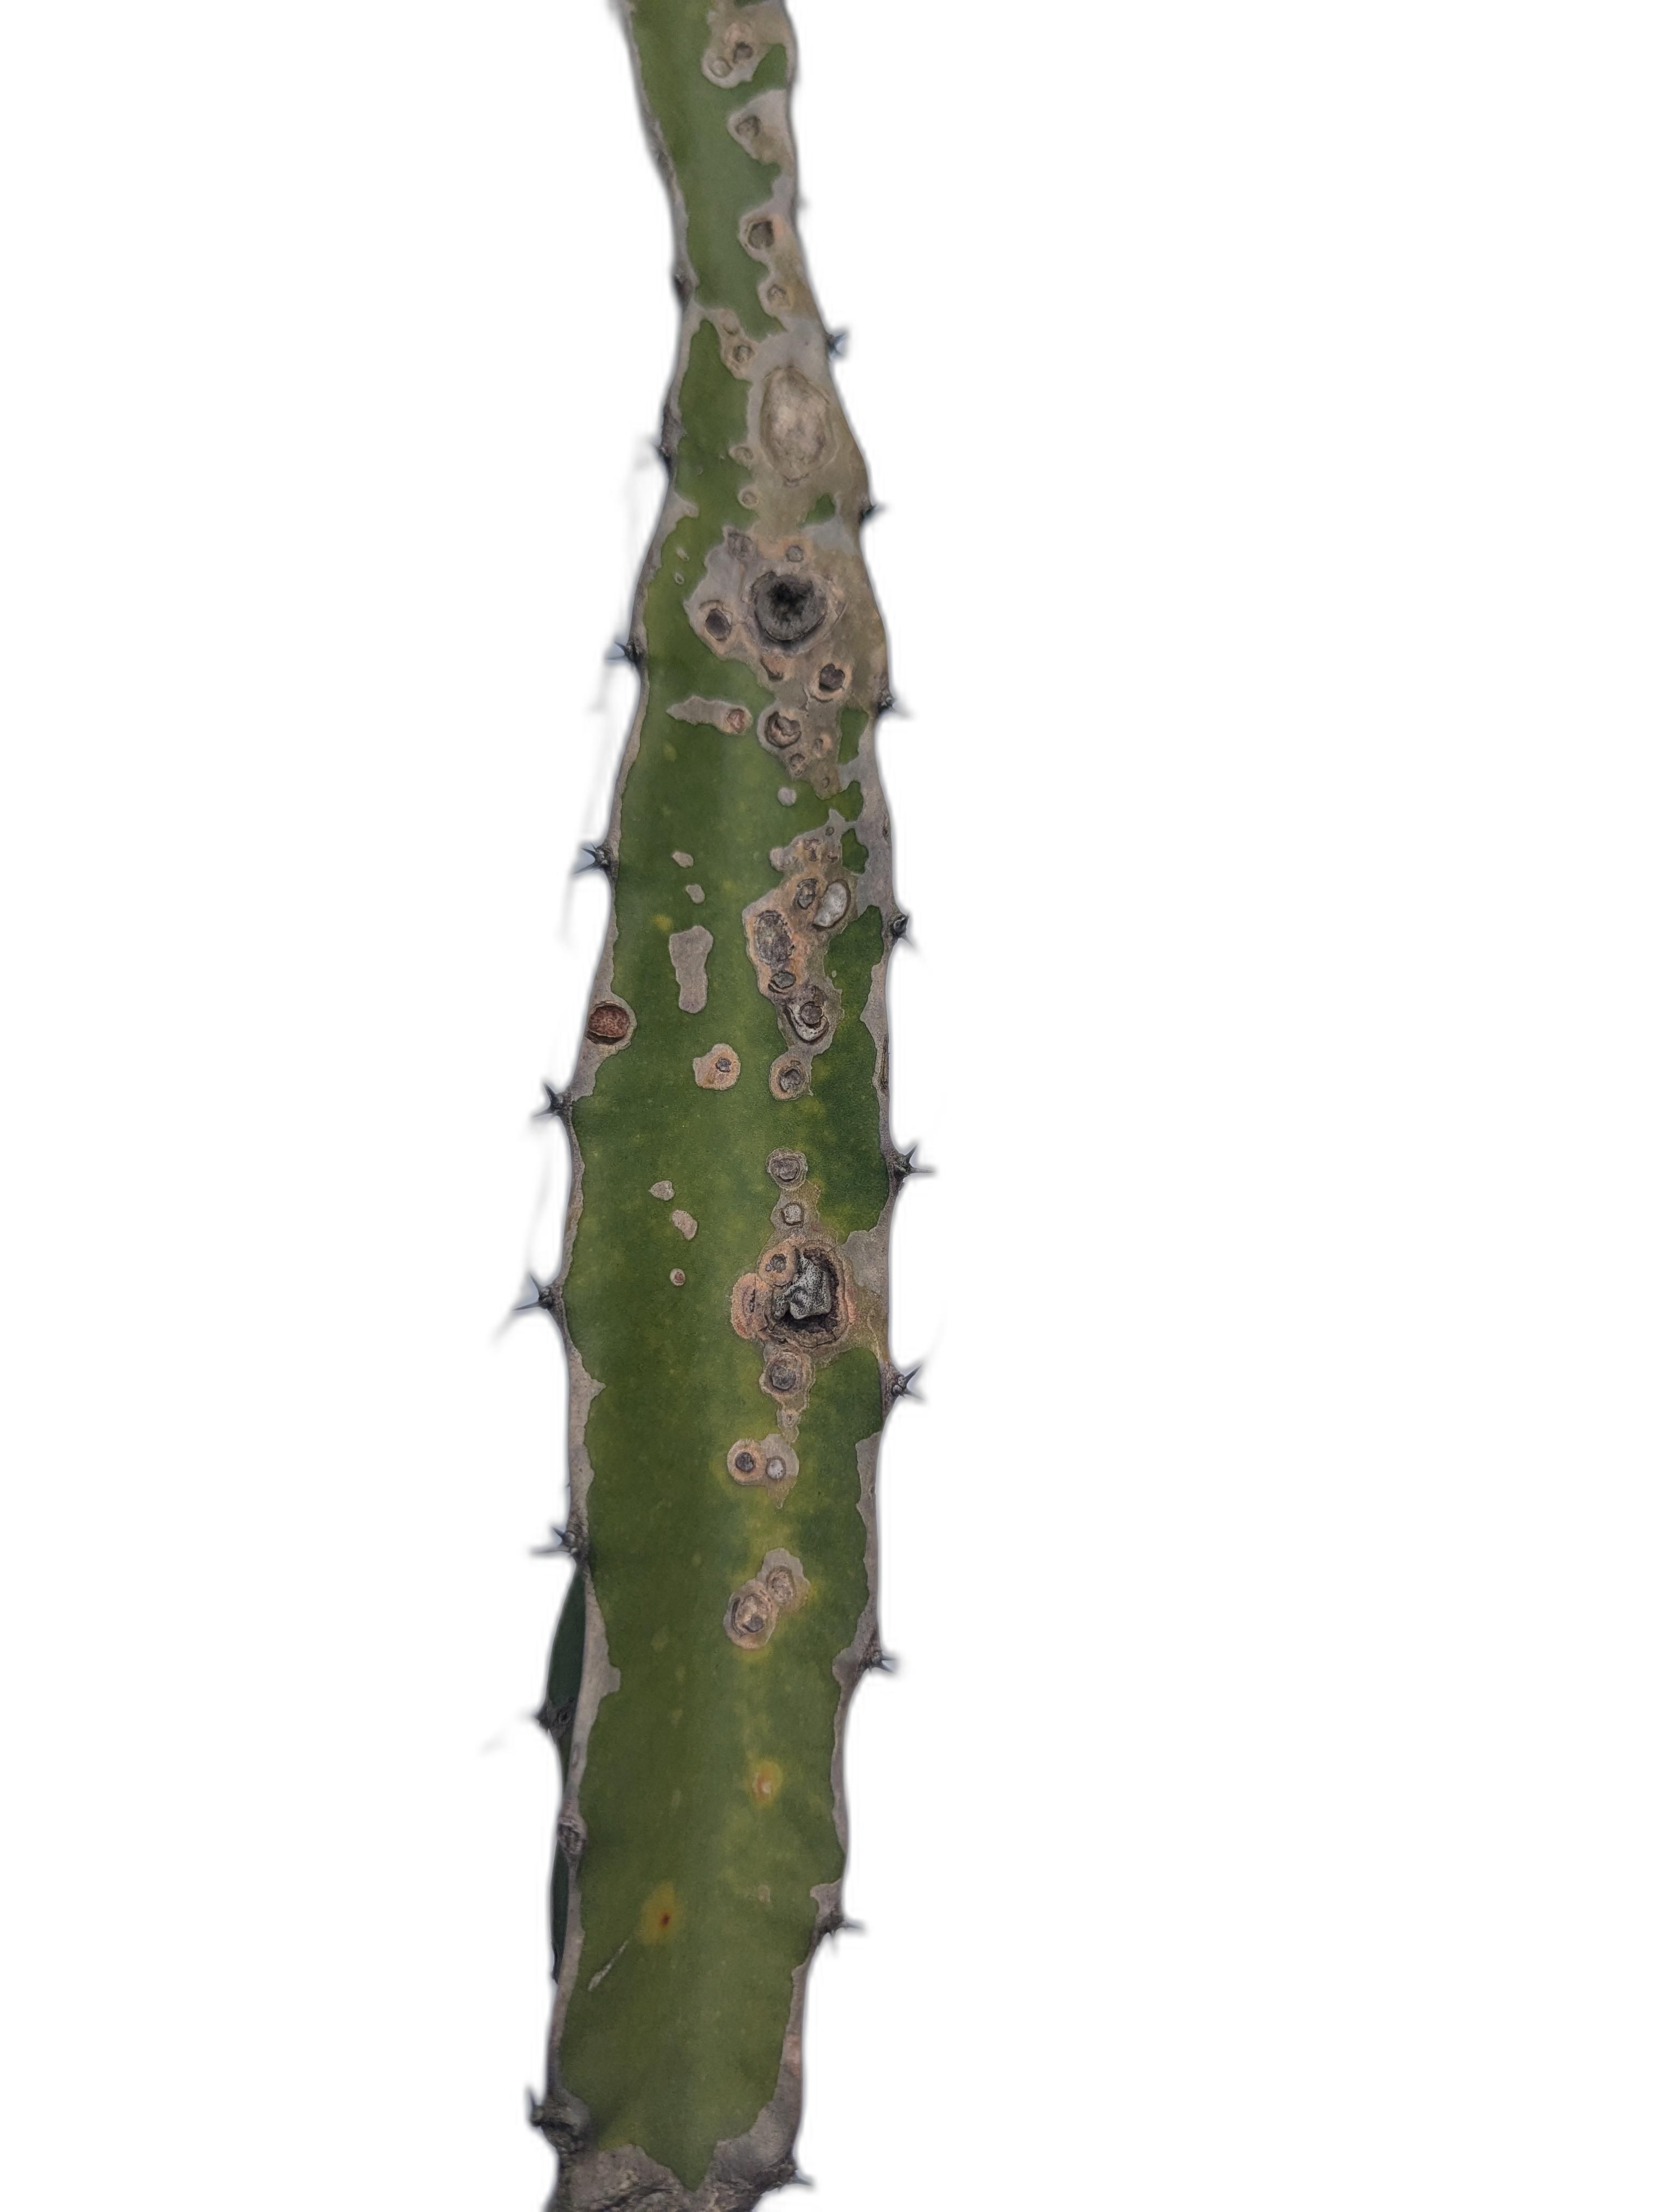
Label: Bad leaf